Describe the emotion expressed in this image:  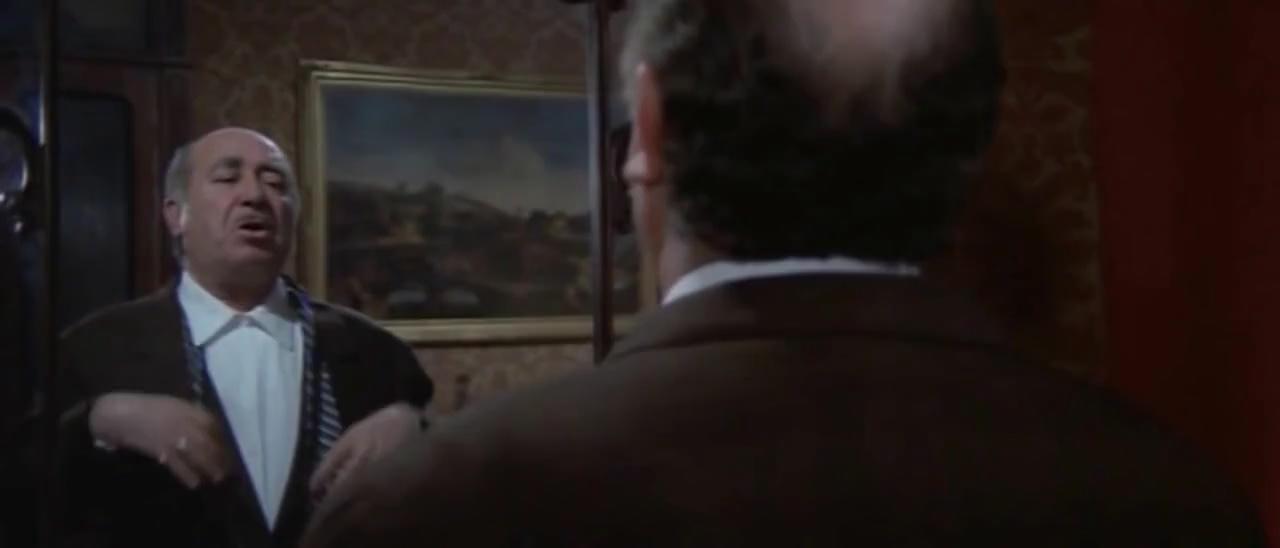
This person displays Suffering, valence and arousal with high intensity.